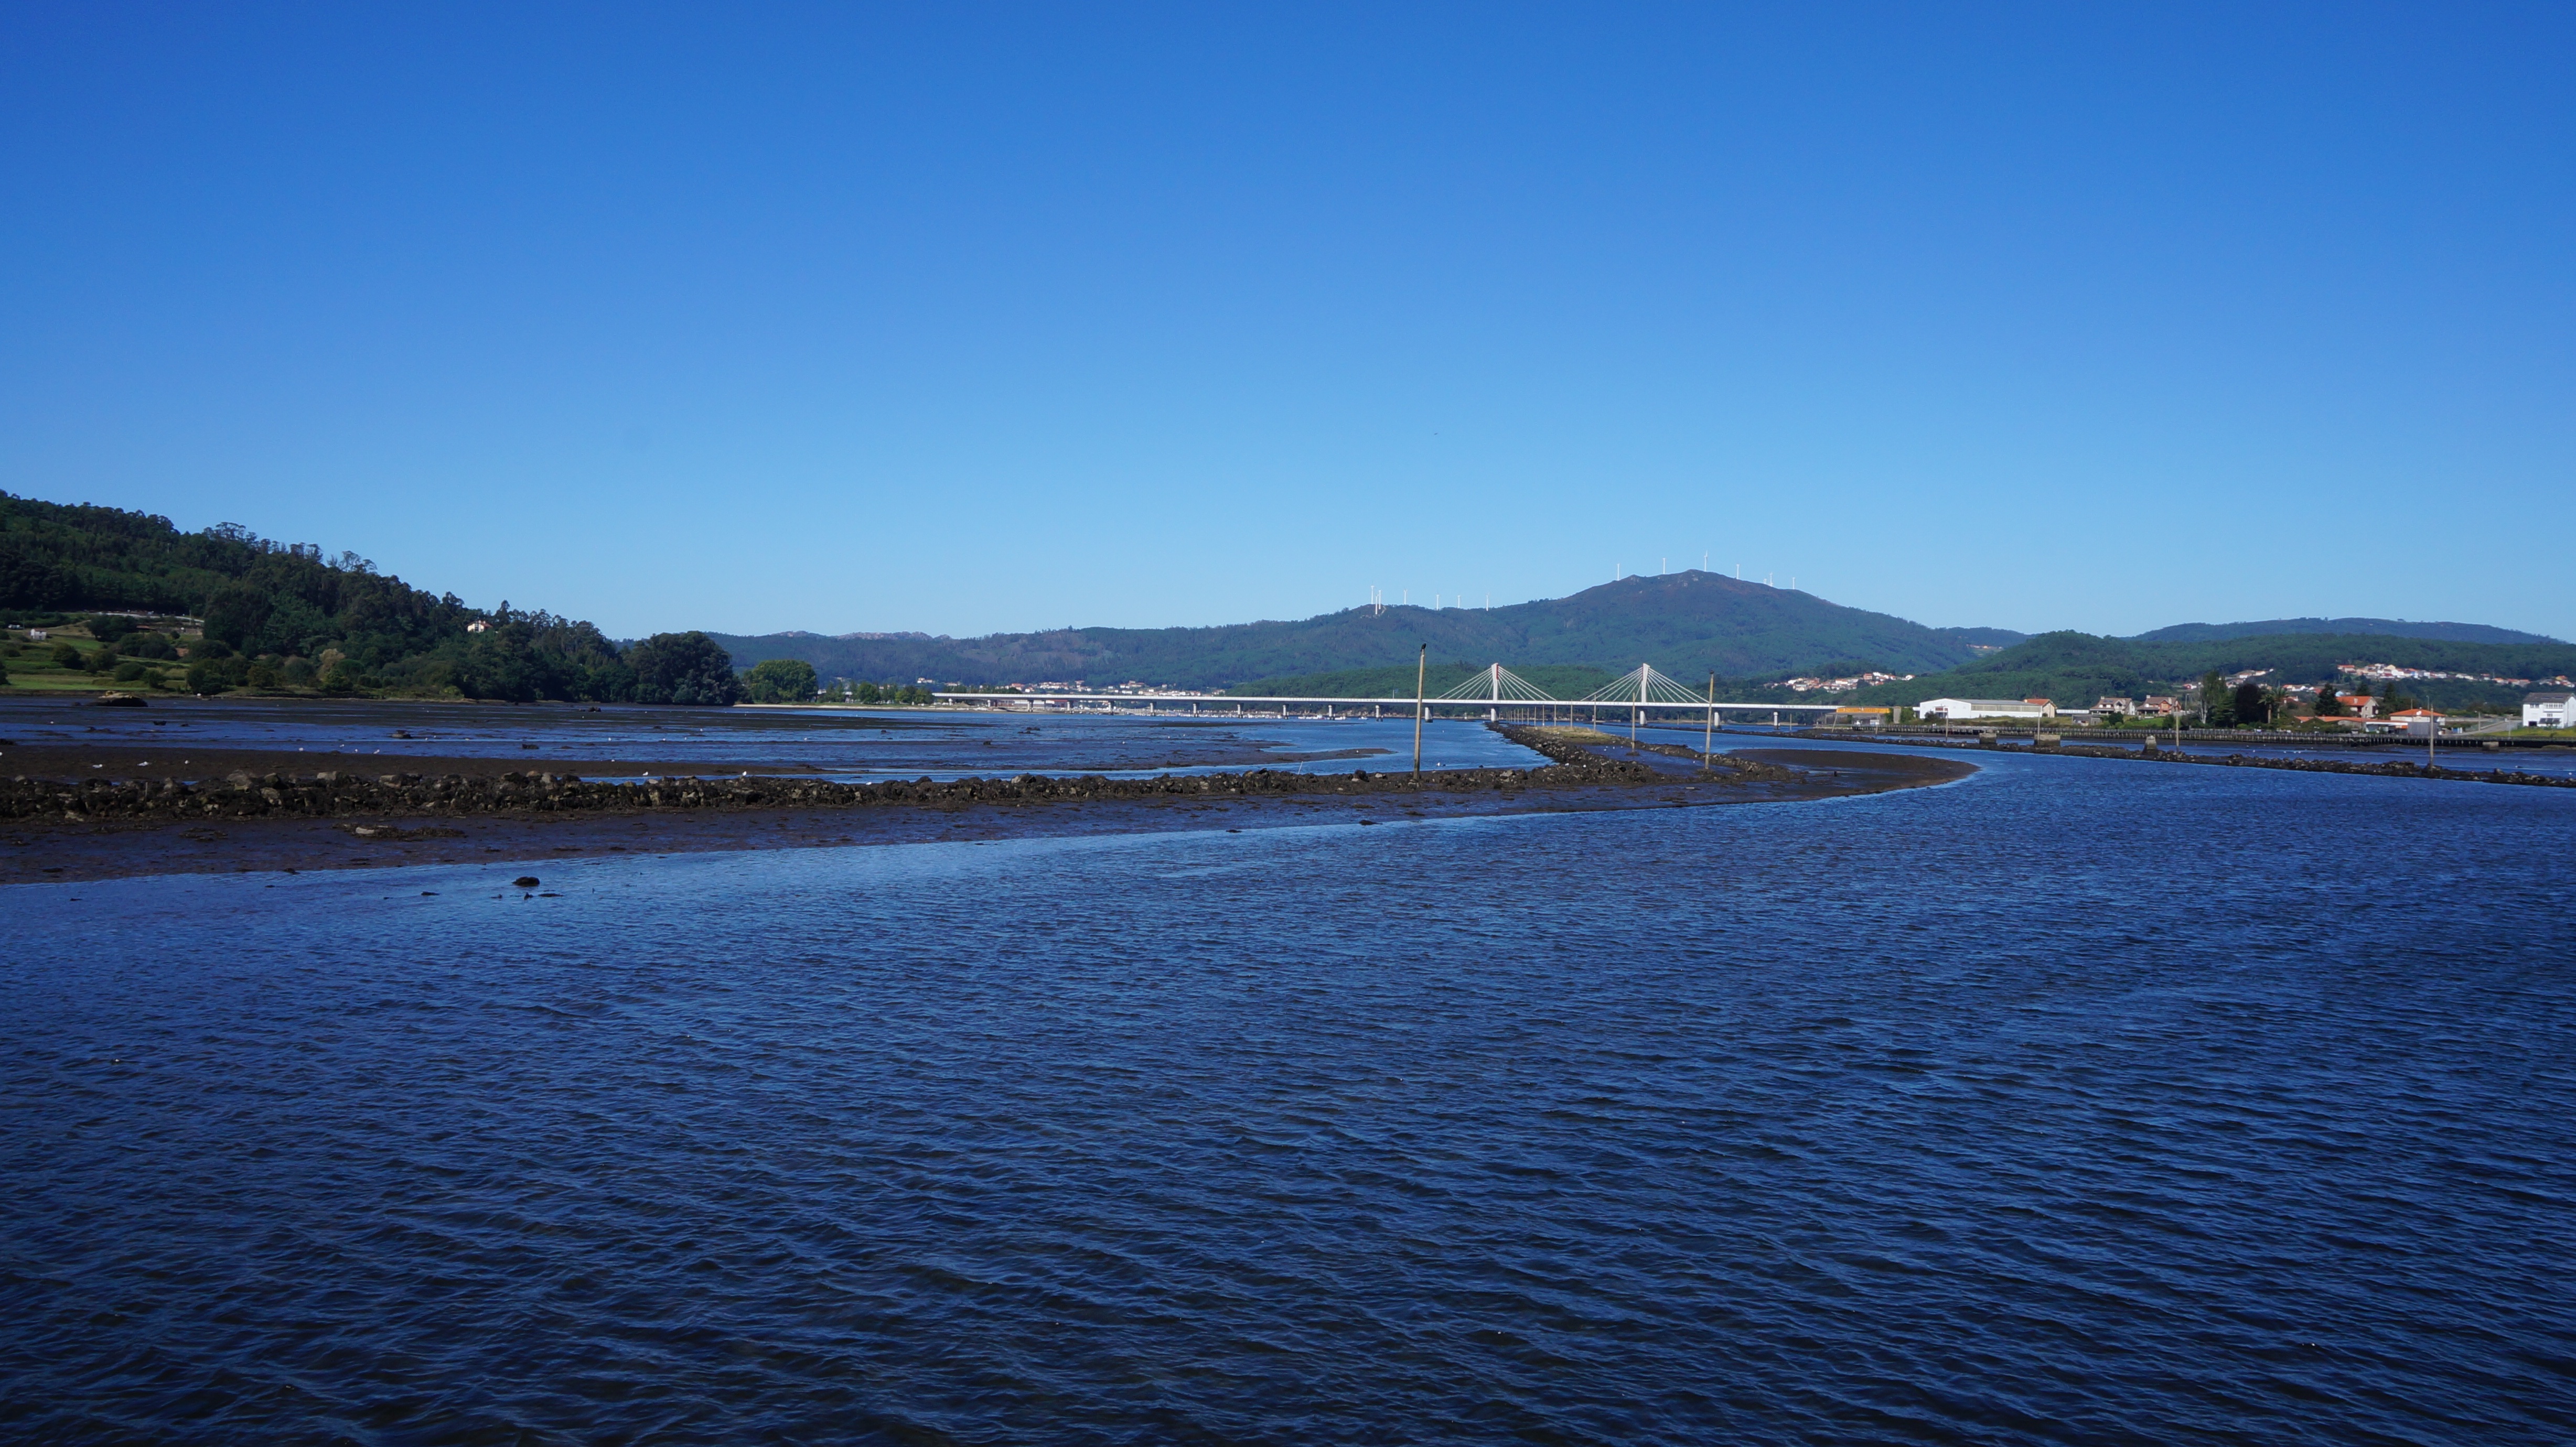
sea, coast, water, ocean, sunset, bridge, shore, lake, panorama, inlet, bay, reservoir, body of water, galicia, loch, rias